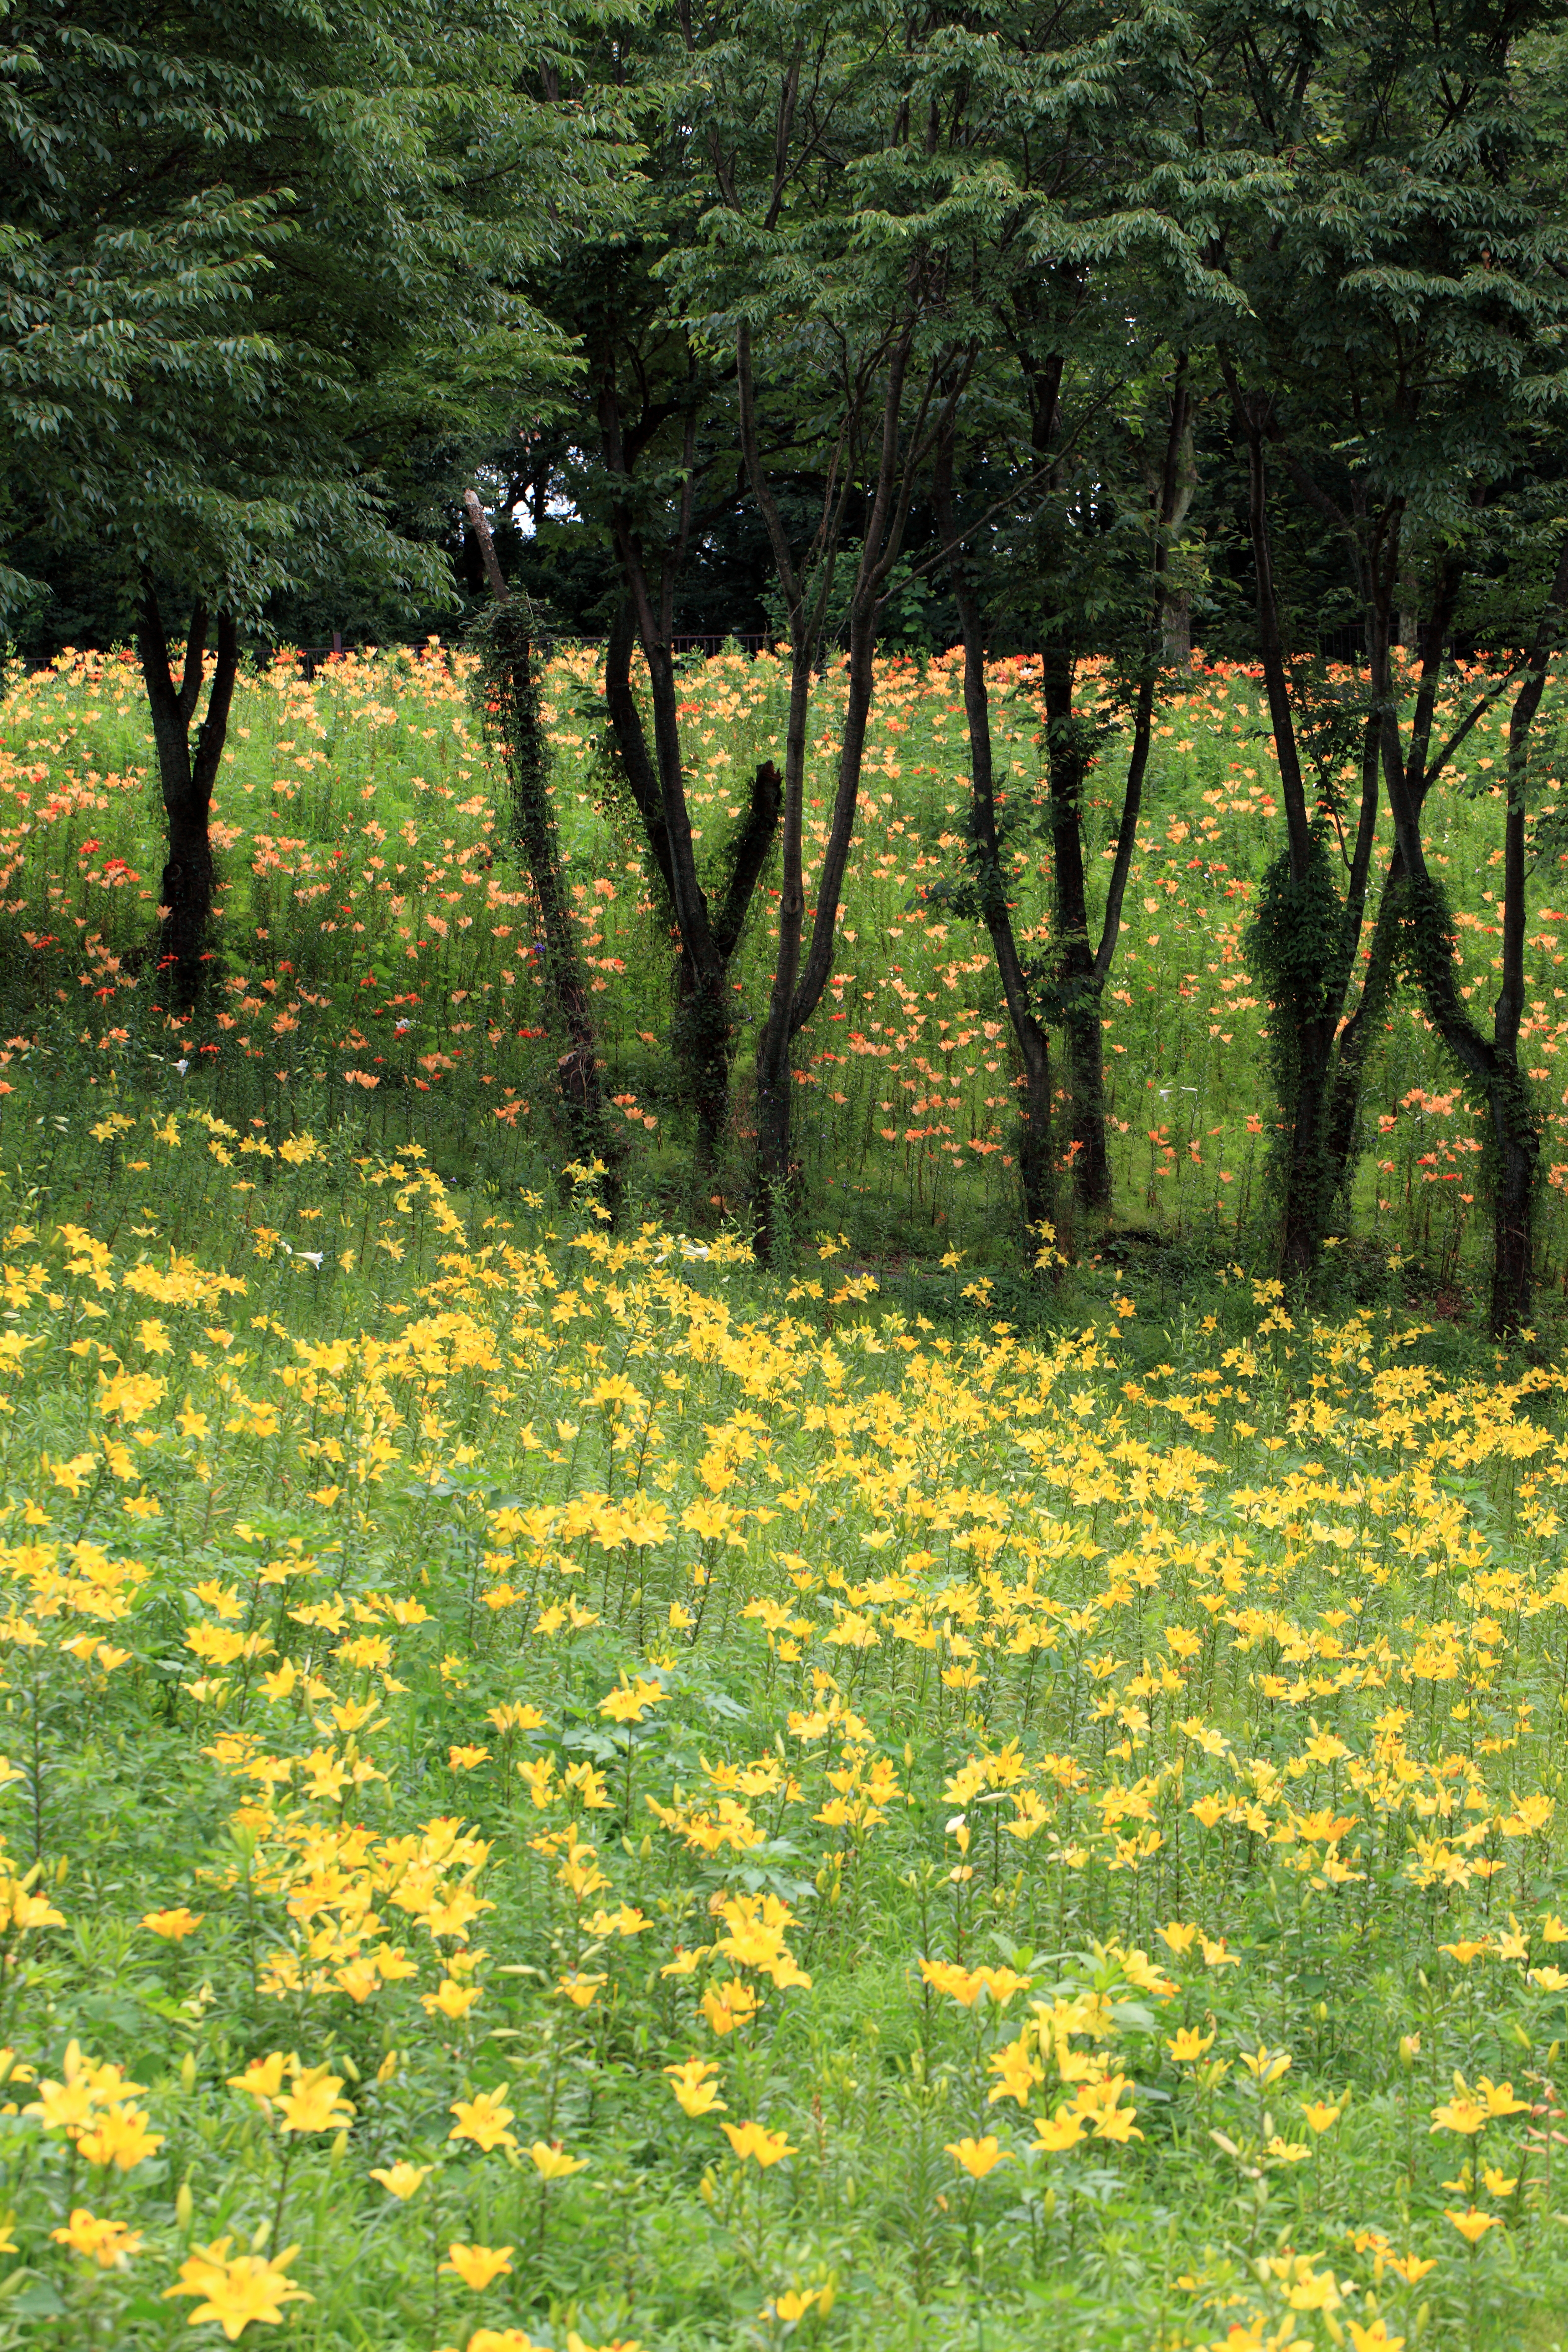
tree, nature, forest, grass, wilderness, plant, field, meadow, prairie, sunlight, leaf, flower, green, high, pasture, autumn, botany, garden, flora, wildflower, 5d, hires, lily, woodland, habitat, markii, ecosystem, hi, res, resolution, lilium, seibu, tokorozawashi, saitamaken, rural area, biome, natural environment, woody plant